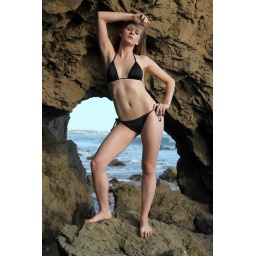
Photoshoot of a pretty model with long blonde hair and blue eyes in a black bikini.